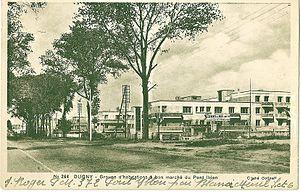
Dugny, est une commune française située dans le département de la Seine-Saint-Denis, en région Île-de-France. Ses habitants sont appelés les Dugnysiens et les Dugnysiennes.